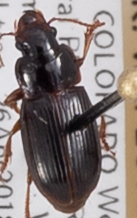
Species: Harpalus desertus
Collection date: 2018-04-26
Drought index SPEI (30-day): -0.284
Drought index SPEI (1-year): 0.156
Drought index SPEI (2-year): -0.144